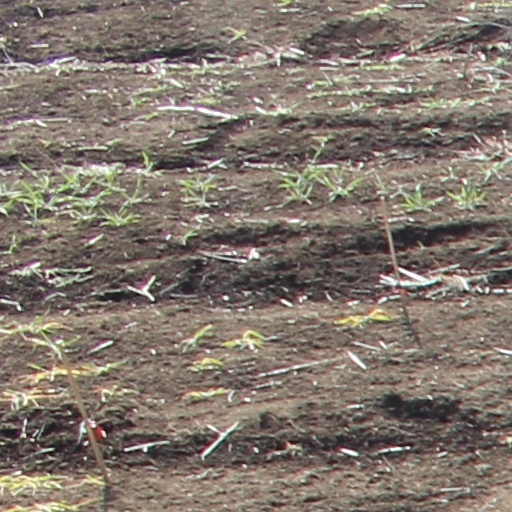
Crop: wheat